Henri Frédéric Boot

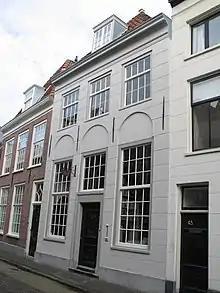
Klein Heiligland 43, former home and studio of the painter Henri Frédéric Boot, where he lived and worked for almost 60 years.

Henri Frédéric Boot (1877, Maastricht – 1963, Haarlem), was a Dutch painter and printmaker mostly active in Haarlem.